Acraga ampela

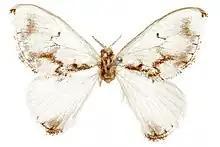
A specimen of "Acraga ampela".

Acraga ampela is a moth in the family Dalceridae. It was described by Herbert Druce in 1890. It has been collected in Ecuador, Peru and Colombia.